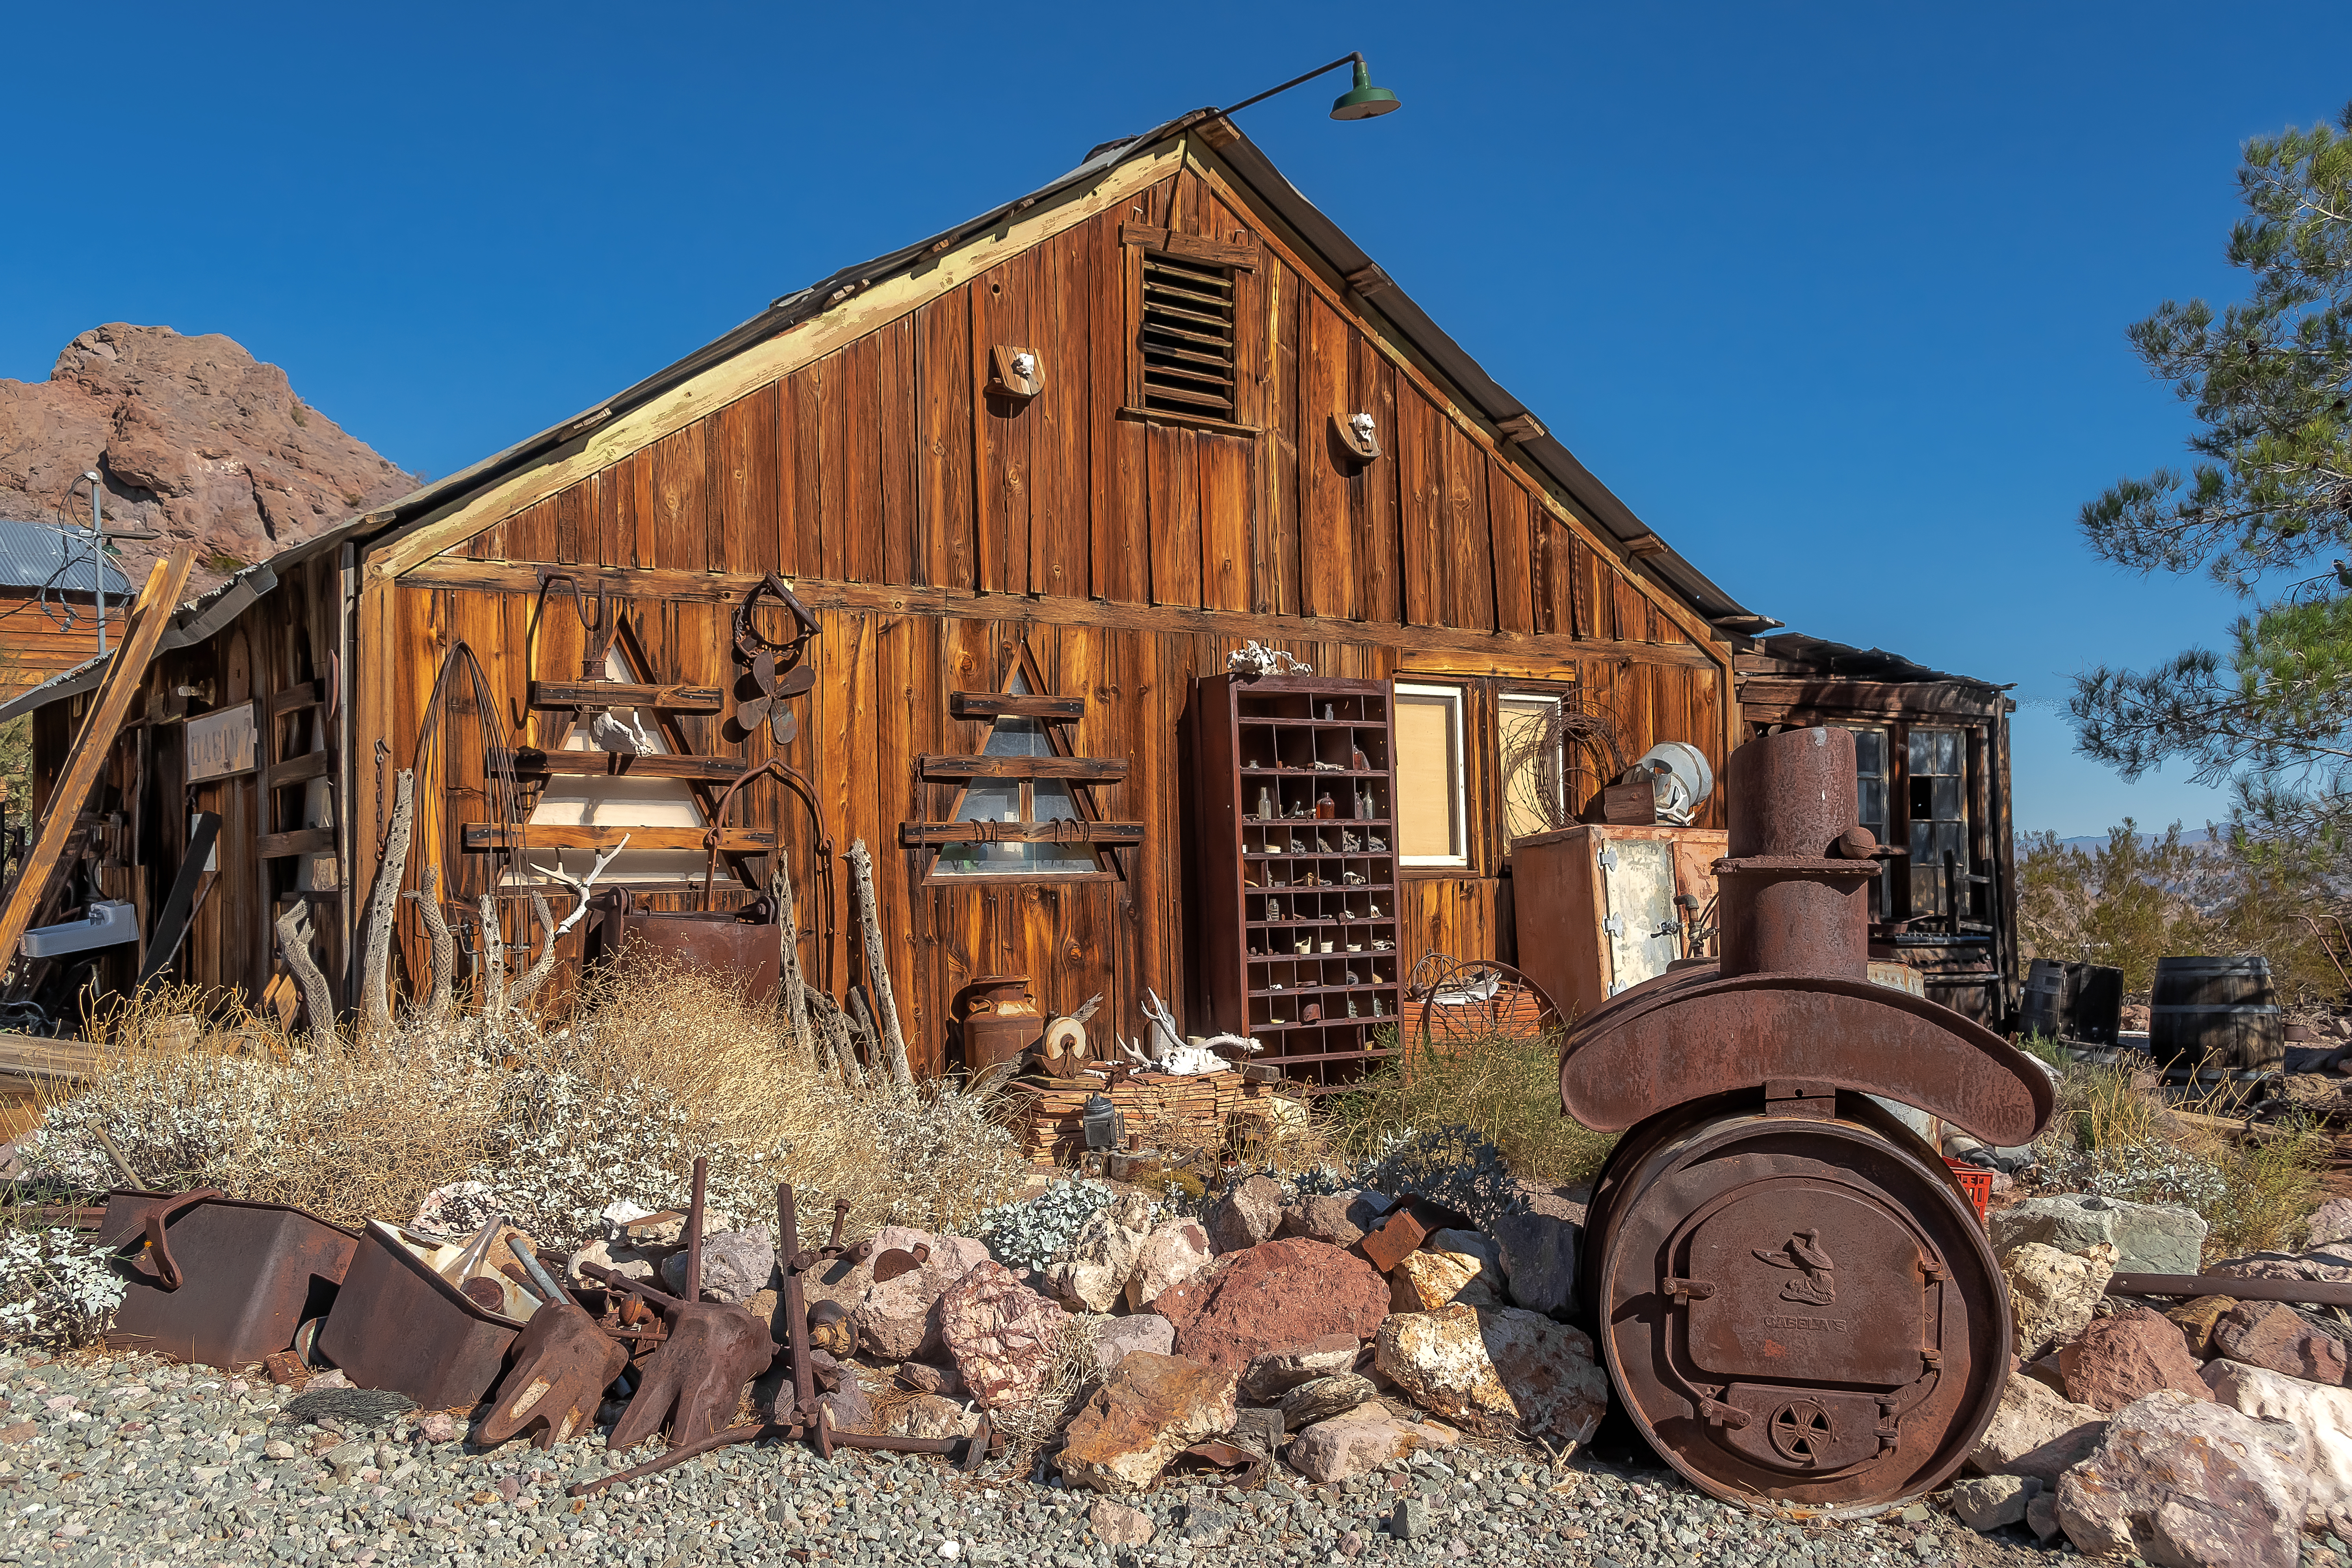
geotagged, nevada, searchlight, united states, usa, a6500, abandoned, attraction, auto, canyon, Car Graveyard, car photography, Clark County, Clark County Nevada, Clark County NV, classic, classic auto, classic car, classic cars, Classic Vehicle, desolate, El Dorado, El Dorado Canyon, El Dorado Mine, El Dorado Mountains, Eldorado Canyon Mine Tours, feet, ghost town, historical, isolated, lonely, mine, model, naked, Nelson Cutoff Road, Nelson Ghost Town, Nelson Nevada, Nevada Ghost Town, Nevada Ghost Town Photography, Nevada Mine Tour, Nevada Mountains, Nevada Tourism, old, old buildings, old cars, old town, portrait, rustic, rusty, scenic, Searchlight Nevada, sightseeing, sony, SONY a6500, SONY Alpha 6500, sony mirrorless, stripping, tourist attraction, Tourist Desert, travel, Travel Blog Photo, travel photography, vacation, vehicle, vintage, wife, log cabin, home, house, shack, rural area, shed, landscape, wood, lumber, tree, barn, building, siding